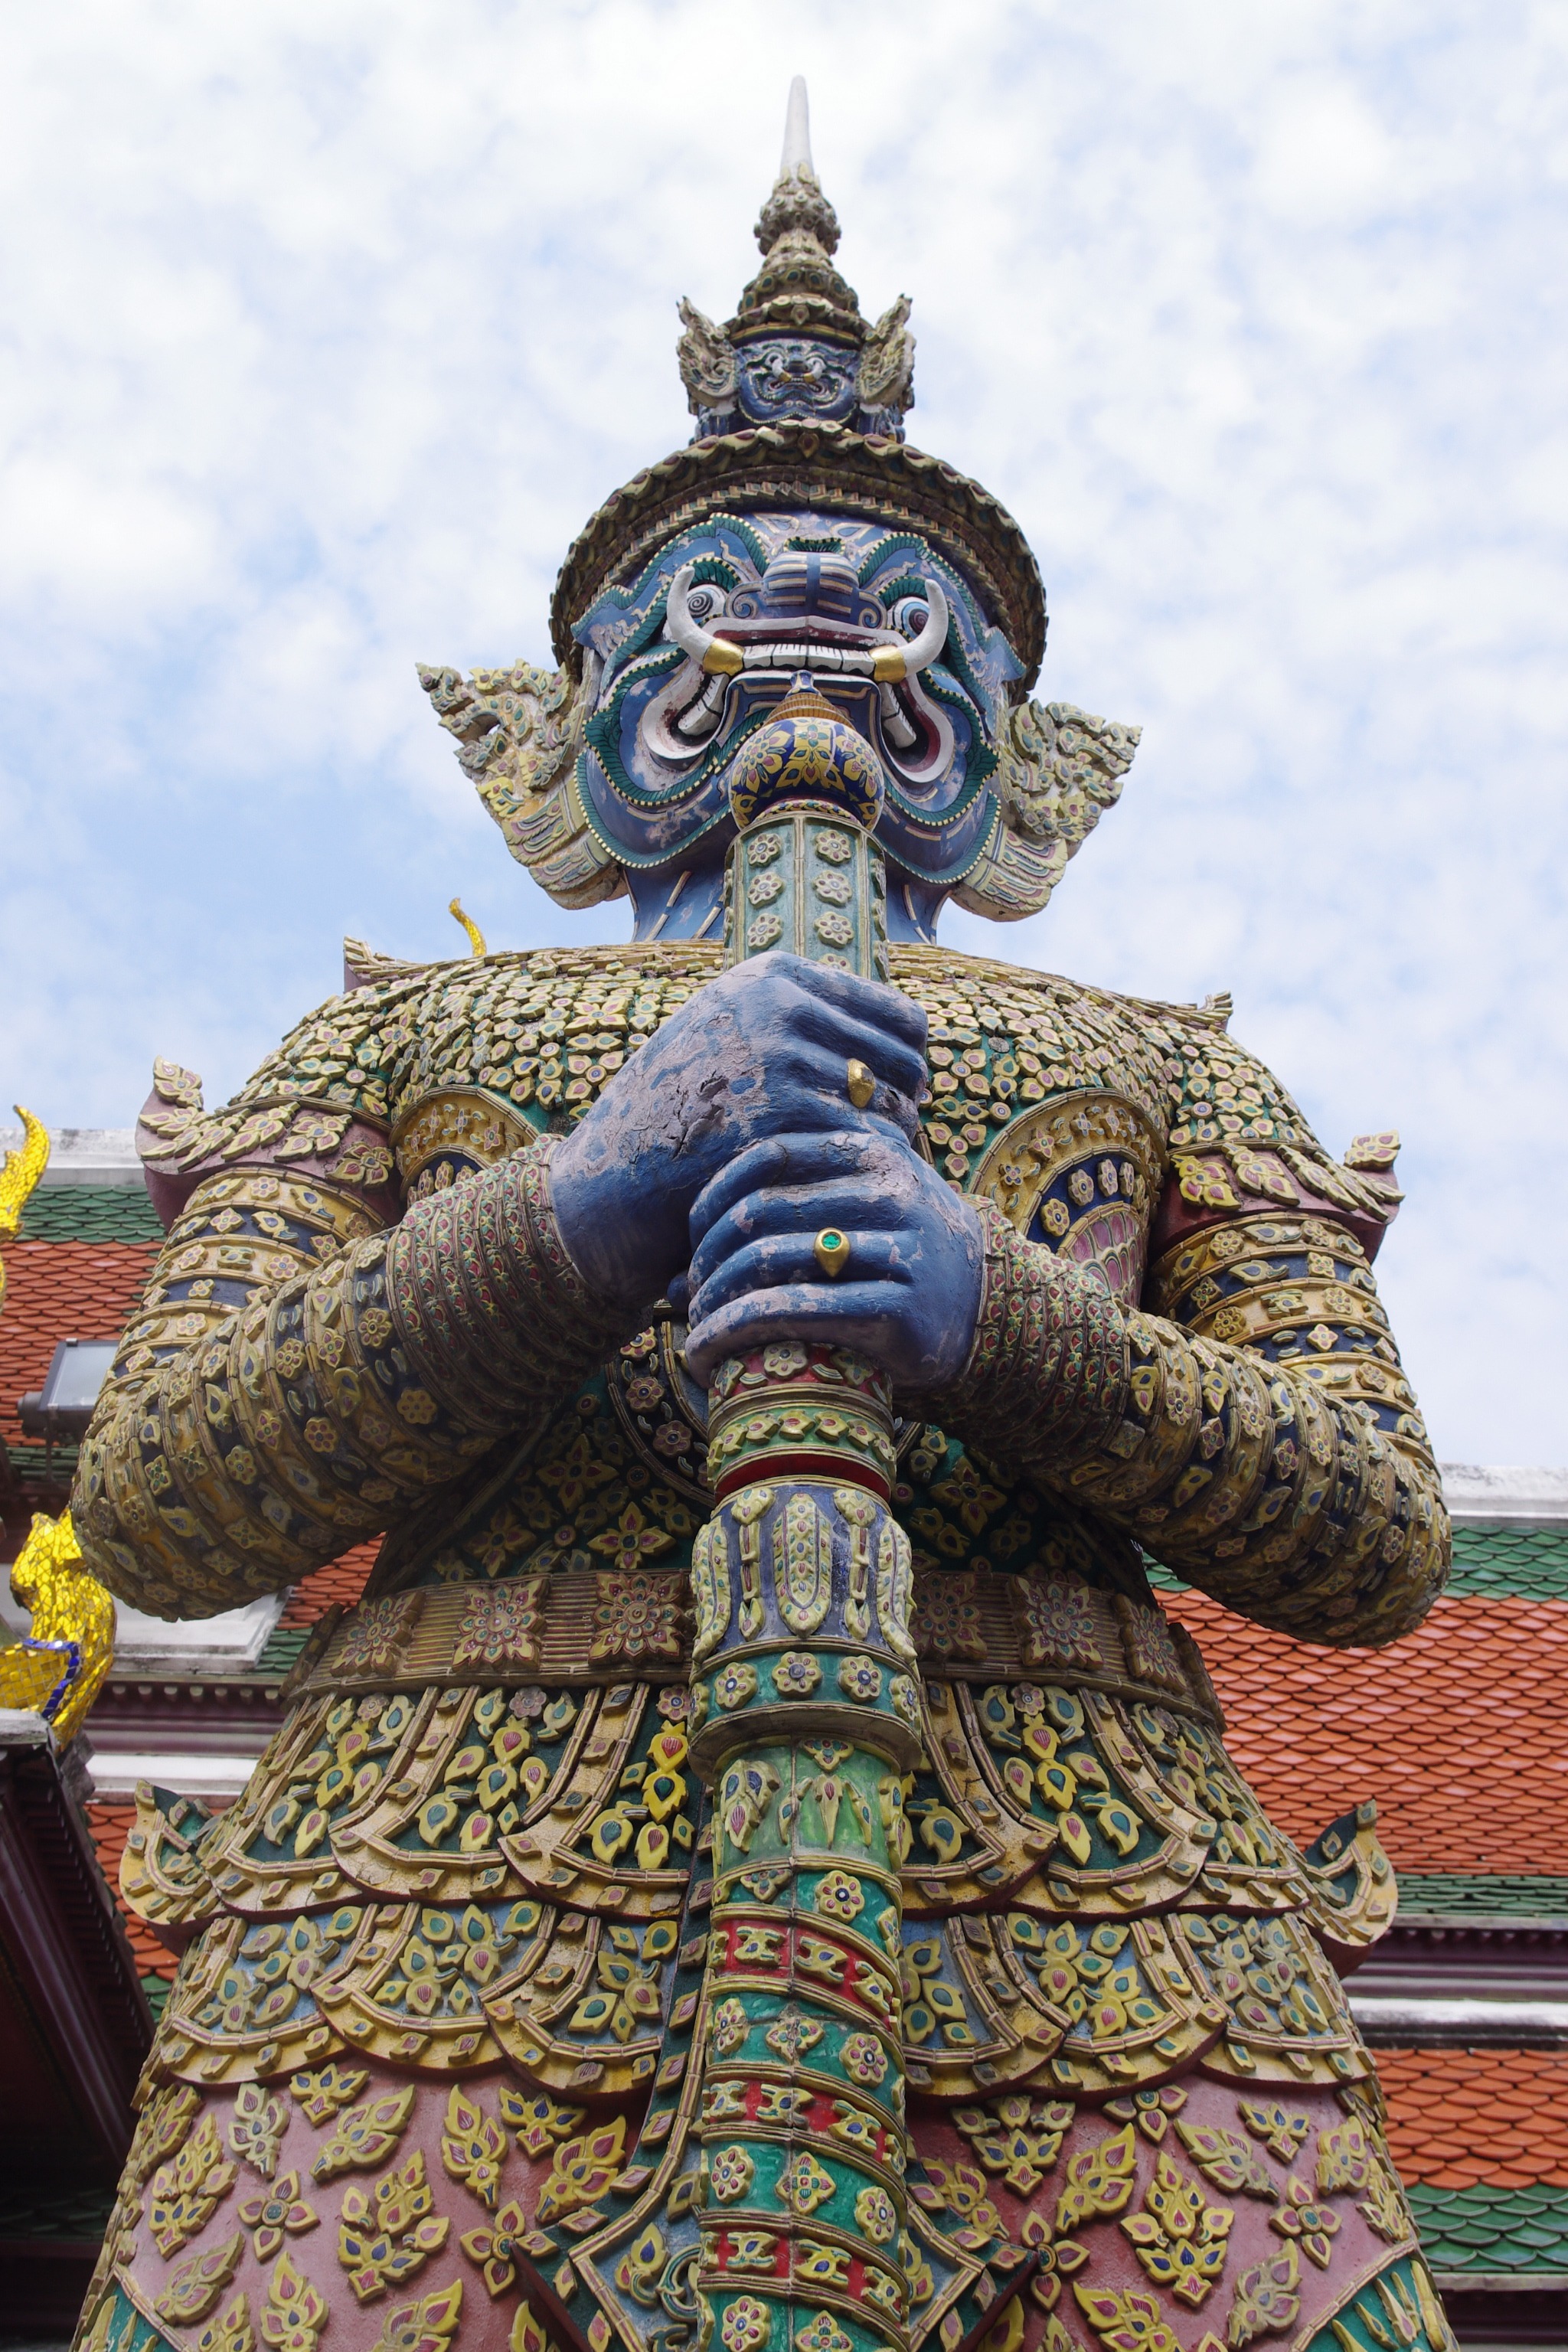
palace, monument, statue, buddhism, religion, place of worship, thailand, sculpture, religious, art, temple, bangkok, carving, demon, thai, wat, demonic, mythological, hindu temple, grand palace, ancient history